Camille de Tournon-Simiane

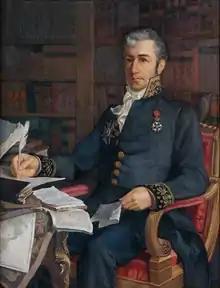
Portrait of Camille de Tournon-Simiane

Comte (Philippe-Marcellin) Camille de Tournon-Simiane (1778 – 18 June 1833) was a French bureaucrat, a "chambellan" of Napoleon I who served the Emperor as Prefect of Rome (6 September 1809 – 19 January 1814), and with the Bourbon Restoration served as Prefect of the Gironde at Bordeaux (25 July 1815 – 4 February 1822) and briefly of the Rhône at Lyon (1822 – January 1823).